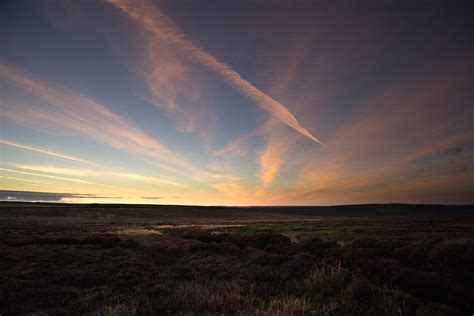
Weather: sun or clear